Battle of Crete

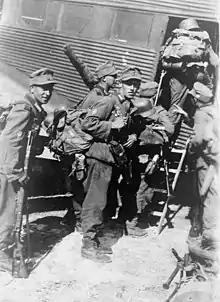
German mountain troops board a Junkers Ju 52 for Crete, 20 May 1941.

On 25 April, Hitler signed Directive 28, ordering the invasion of Crete. The Royal Navy retained control of the waters around Crete, so an amphibious assault would have been a risky proposition. With German air superiority assured, an airborne invasion was chosen. This was to be the first big airborne invasion, although the Germans had made smaller parachute and glider-borne assaults in the invasions of Denmark and Norway, Belgium, the Netherlands, France and mainland Greece. In Greece, had been dispatched to capture the bridge over the Corinth Canal, which was being readied for demolition by the Royal Engineers. German engineers landed near the bridge in gliders, while parachute infantry attacked the perimeter defence. The bridge was damaged in the fighting, which slowed the German advance and gave the Allies time to evacuate 18,000 troops to Crete and 23,000 to Egypt, albeit with the loss of most of their heavy equipment.